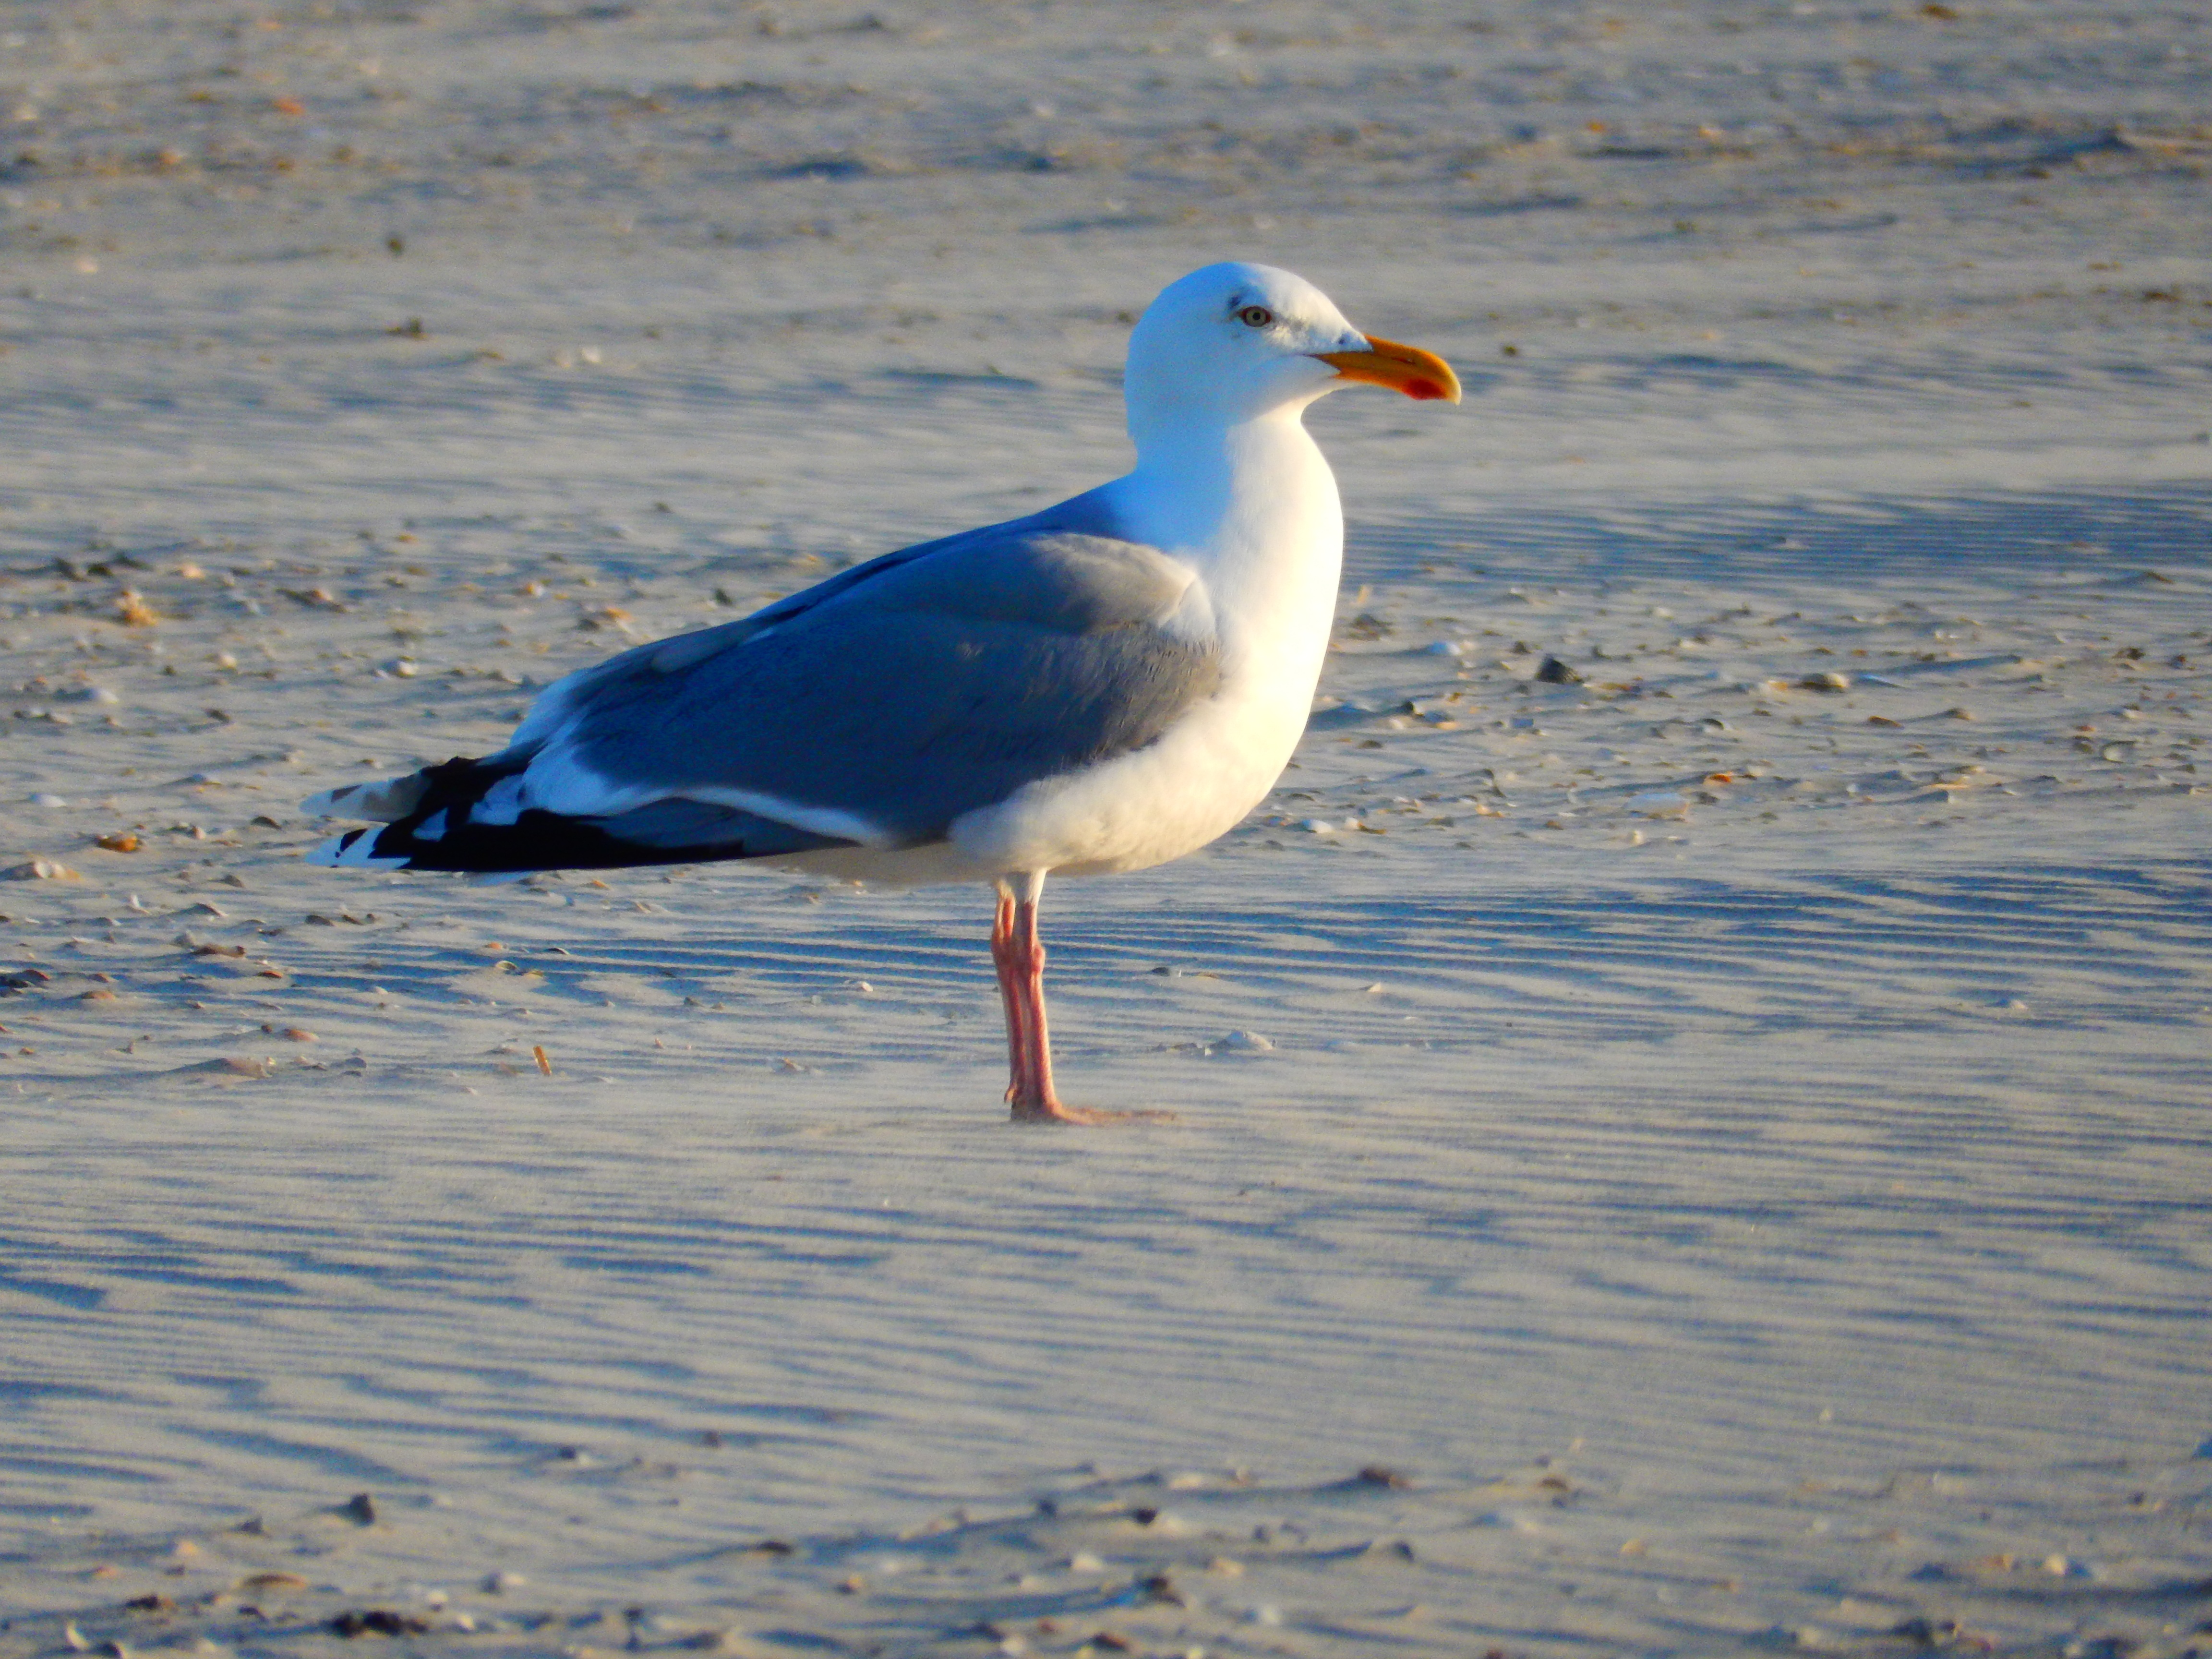
beach, sea, sand, bird, animal, seabird, seagull, wildlife, gull, beak, fauna, vertebrate, creature, north sea, shorebird, seevogel, charadriiformes, european herring gull